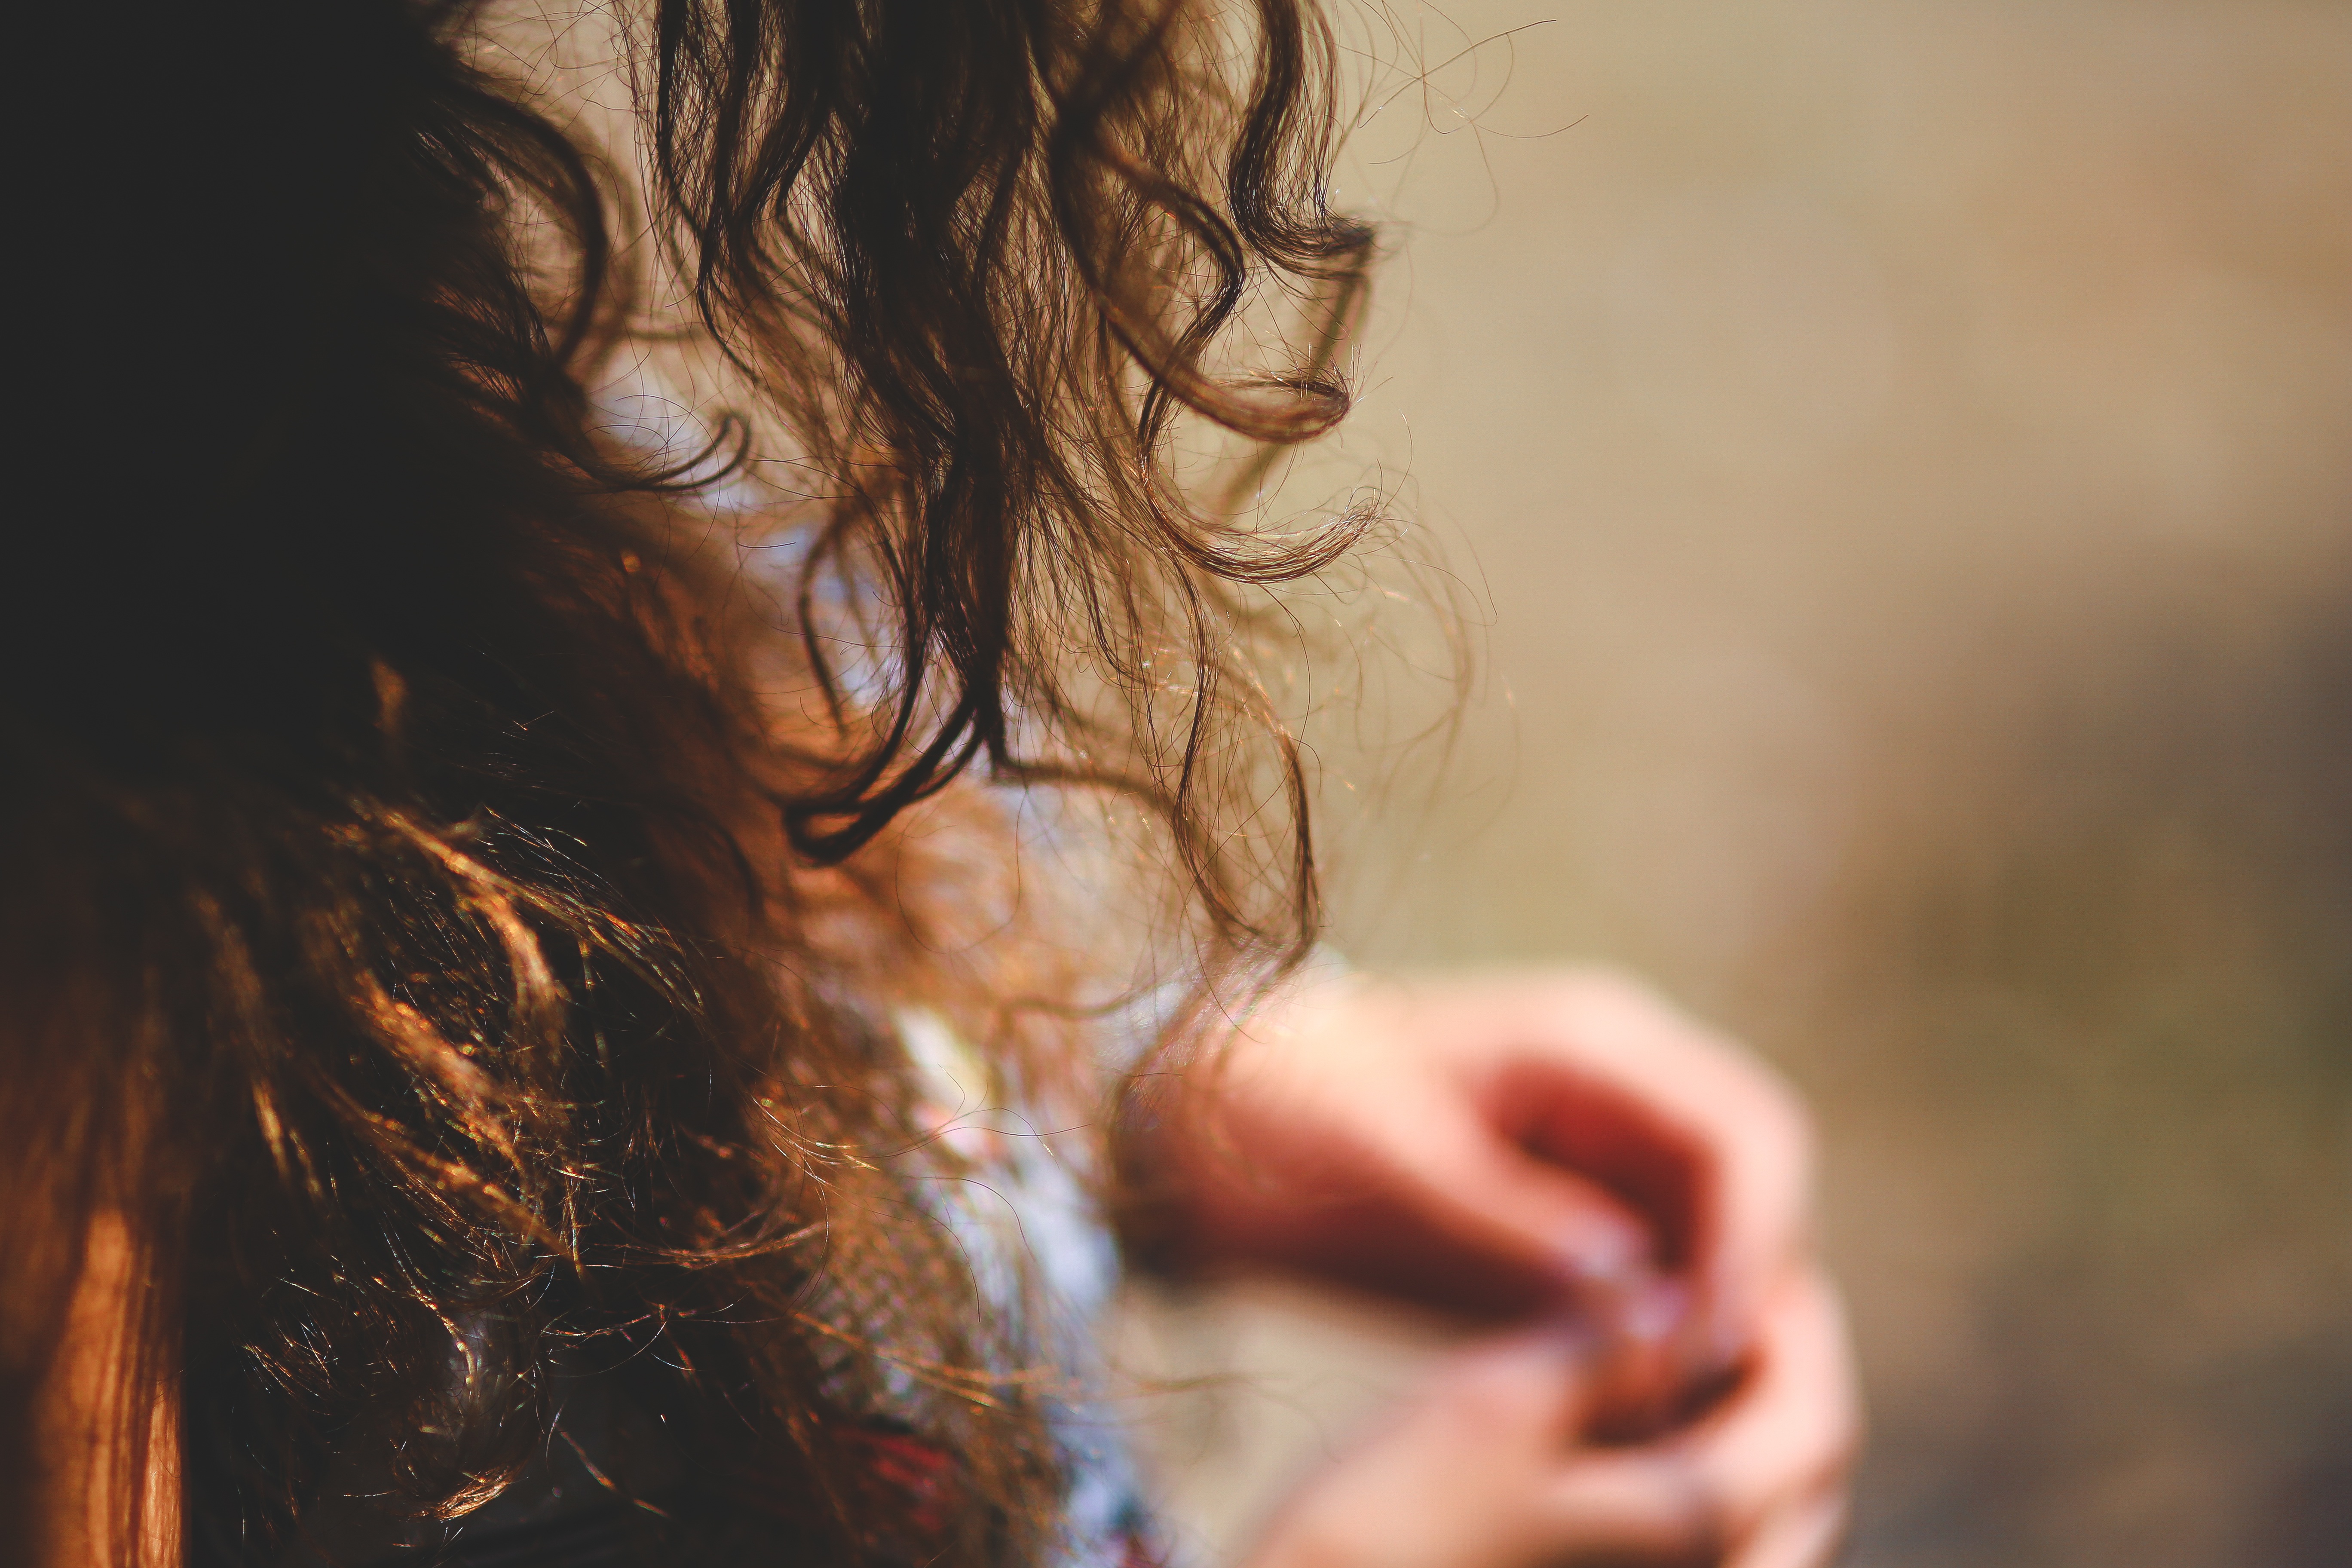
hand, person, people, girl, woman, hair, photography, sunlight, cute, dark, female, portrait, model, color, brown, romance, facial expression, hairstyle, smile, close up, long, eye, glasses, head, photograph, skin, beauty, organ, emotion, curly, interaction, photo shoot, sense, portrait photography